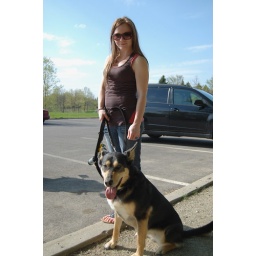
We took a walk in the forest preserve with her dog Lorelei.